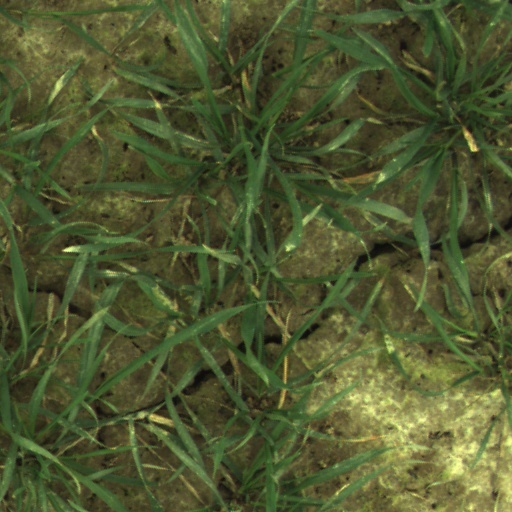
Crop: wheat